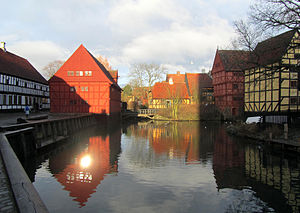
Den Gamle By
Vinterlys over søen i Den Gamle By
Vinterlys i Den Gamle By i Aarhus
Den Gamle By, Danmarks Købstadmuseum, er et frilandsmuseum for bykultur på Vesterbro i Aarhus Midtby. Det er verdens første frilandsmuseum for købstædernes kultur og historie. Museet er opbygget som en gammel købstad med 75 huse fra 1500- til 1800-tallet bygninger fra 1900-tallet hentet fra 25 forskellige byer i Danmark. Nogle hjem og forretninger er desuden bevaret som tidslommer som de fremstod i forskellige tidsperioder, helt op til i dag.